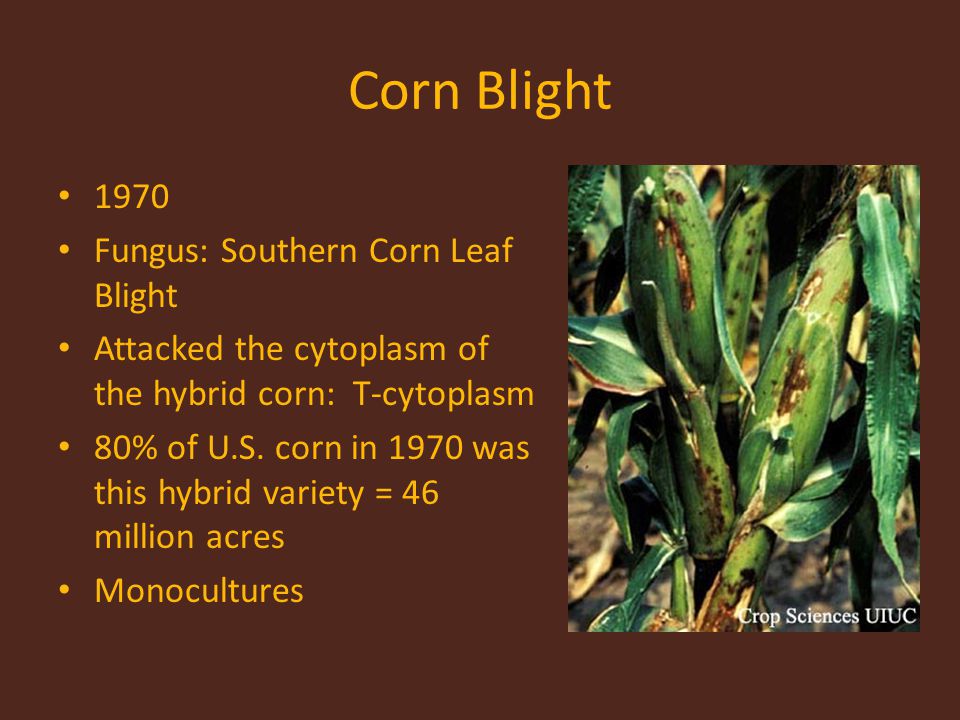
Labels: Corn leaf blight